Sheikh Amir

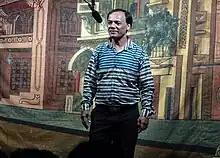
Amirodin performing in Francis de Tuem's "tiatr Question Mark" in 2016

Impressed by his performance, Sangodkar promptly secured Amirodin for the remaining shows of "Vatt Chukli". Subsequently, Amirodin was cast by John Claro in the plays "Vinglli Nachpinn" (Naked Dancer) and "Civil Kazar" (Civil Marriage). However, it was Fr. Freddy J. da Costa who played a pivotal role in fostering Amirodin's acting career, providing guidance and encouragement. Collaborating with Jacinto Vaz, Amirodin formed a comedic partnership that delighted audiences in successful productions like "Utt Goemkara" (Wake-up Goan), "Khata Pita Dev Dita" (Eat, Drink for God Gives), and "Goemcho Avaz" (The Goan Voice)."